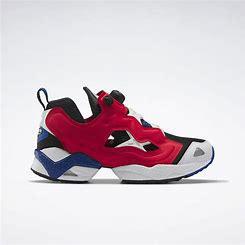
Brand: Reebok
Model: Instapump Fury 95